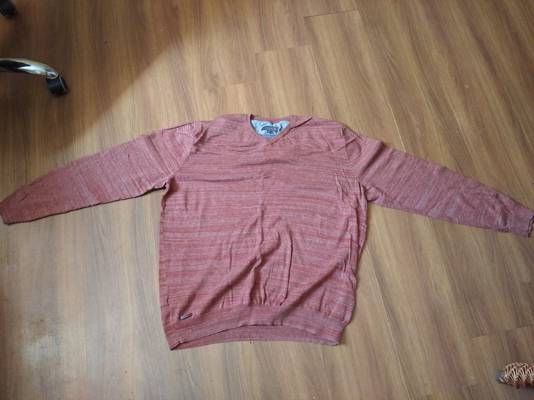
Waste category: clothes